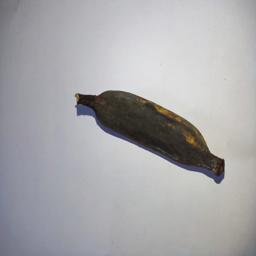
Ripeness: Overripe